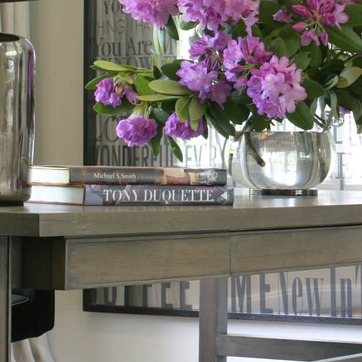
Material: paper